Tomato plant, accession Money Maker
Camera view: horizontal (90 deg, fisheye); turntable rotation: 60 degrees
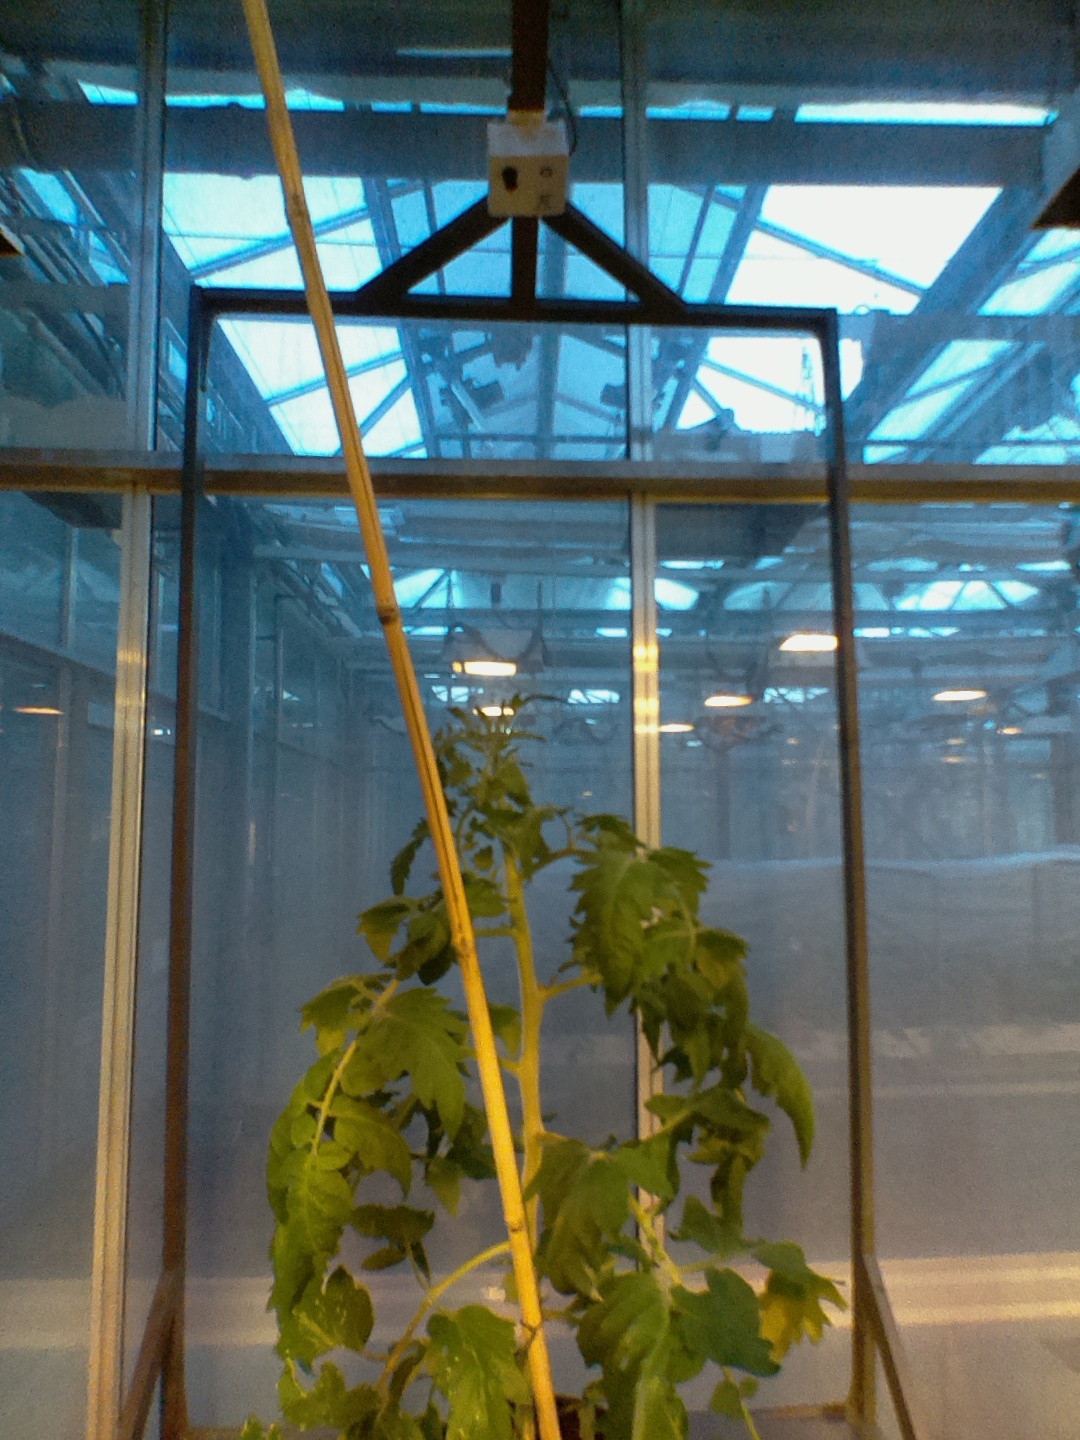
BBCH growth stage 60: First flowers open